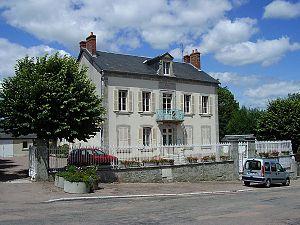
Mairie de Saint Martin du Puy (Nièvre)
Saint-Martin-du-Puy est une commune française située dans le département de la Nièvre, en région Bourgogne-Franche-Comté.